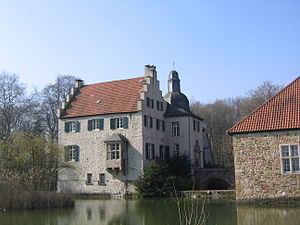
Herregård
Haus Dellwig, Dortmund.
En herregård, sædegård eller hovedgård var en større gård, der tilhørte en adelsmand, og som var fri for almindelige skatter. Oprindelig var hovedgårdens stilling alene knyttet til ejerforholdet, senere blev skattefriheden knyttet til et vist jordtilliggende. Hovedgårde havde foruden egen jord et større eller mindre antal fæstegårde, hvis brugere var forpligtede til dels at betale landgilde, dels at yde hoveri for hovedgårdens ejer. Et sådant samlet ejerskab af hovedgård med eller uden ladegård og fæstegårde betegnes som et gods.